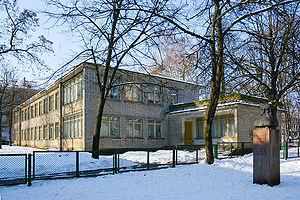
La Grande synagogue de Vilna ou synagogue de la ville se trouvait avant la Seconde Guerre mondiale à une des extrémités de la žydų Gatvė, de Vilnius en Lituanie. Seuls trois éléments originaux de la synagogue ont été conservés et confiés à un musée.